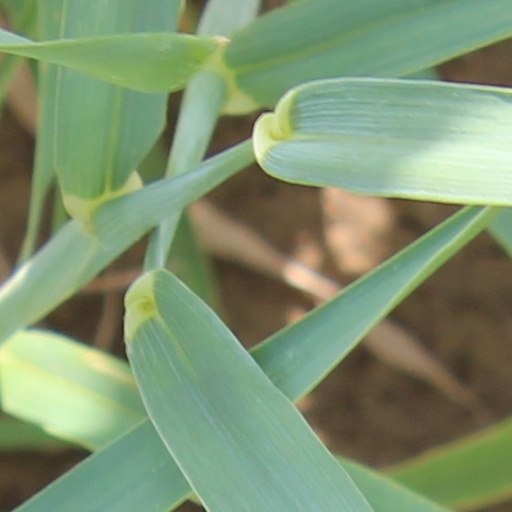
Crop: wheat